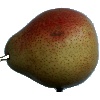
Label: pear_forelle